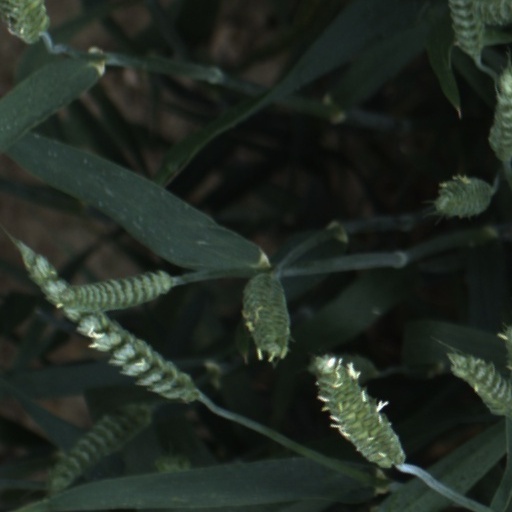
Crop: wheat